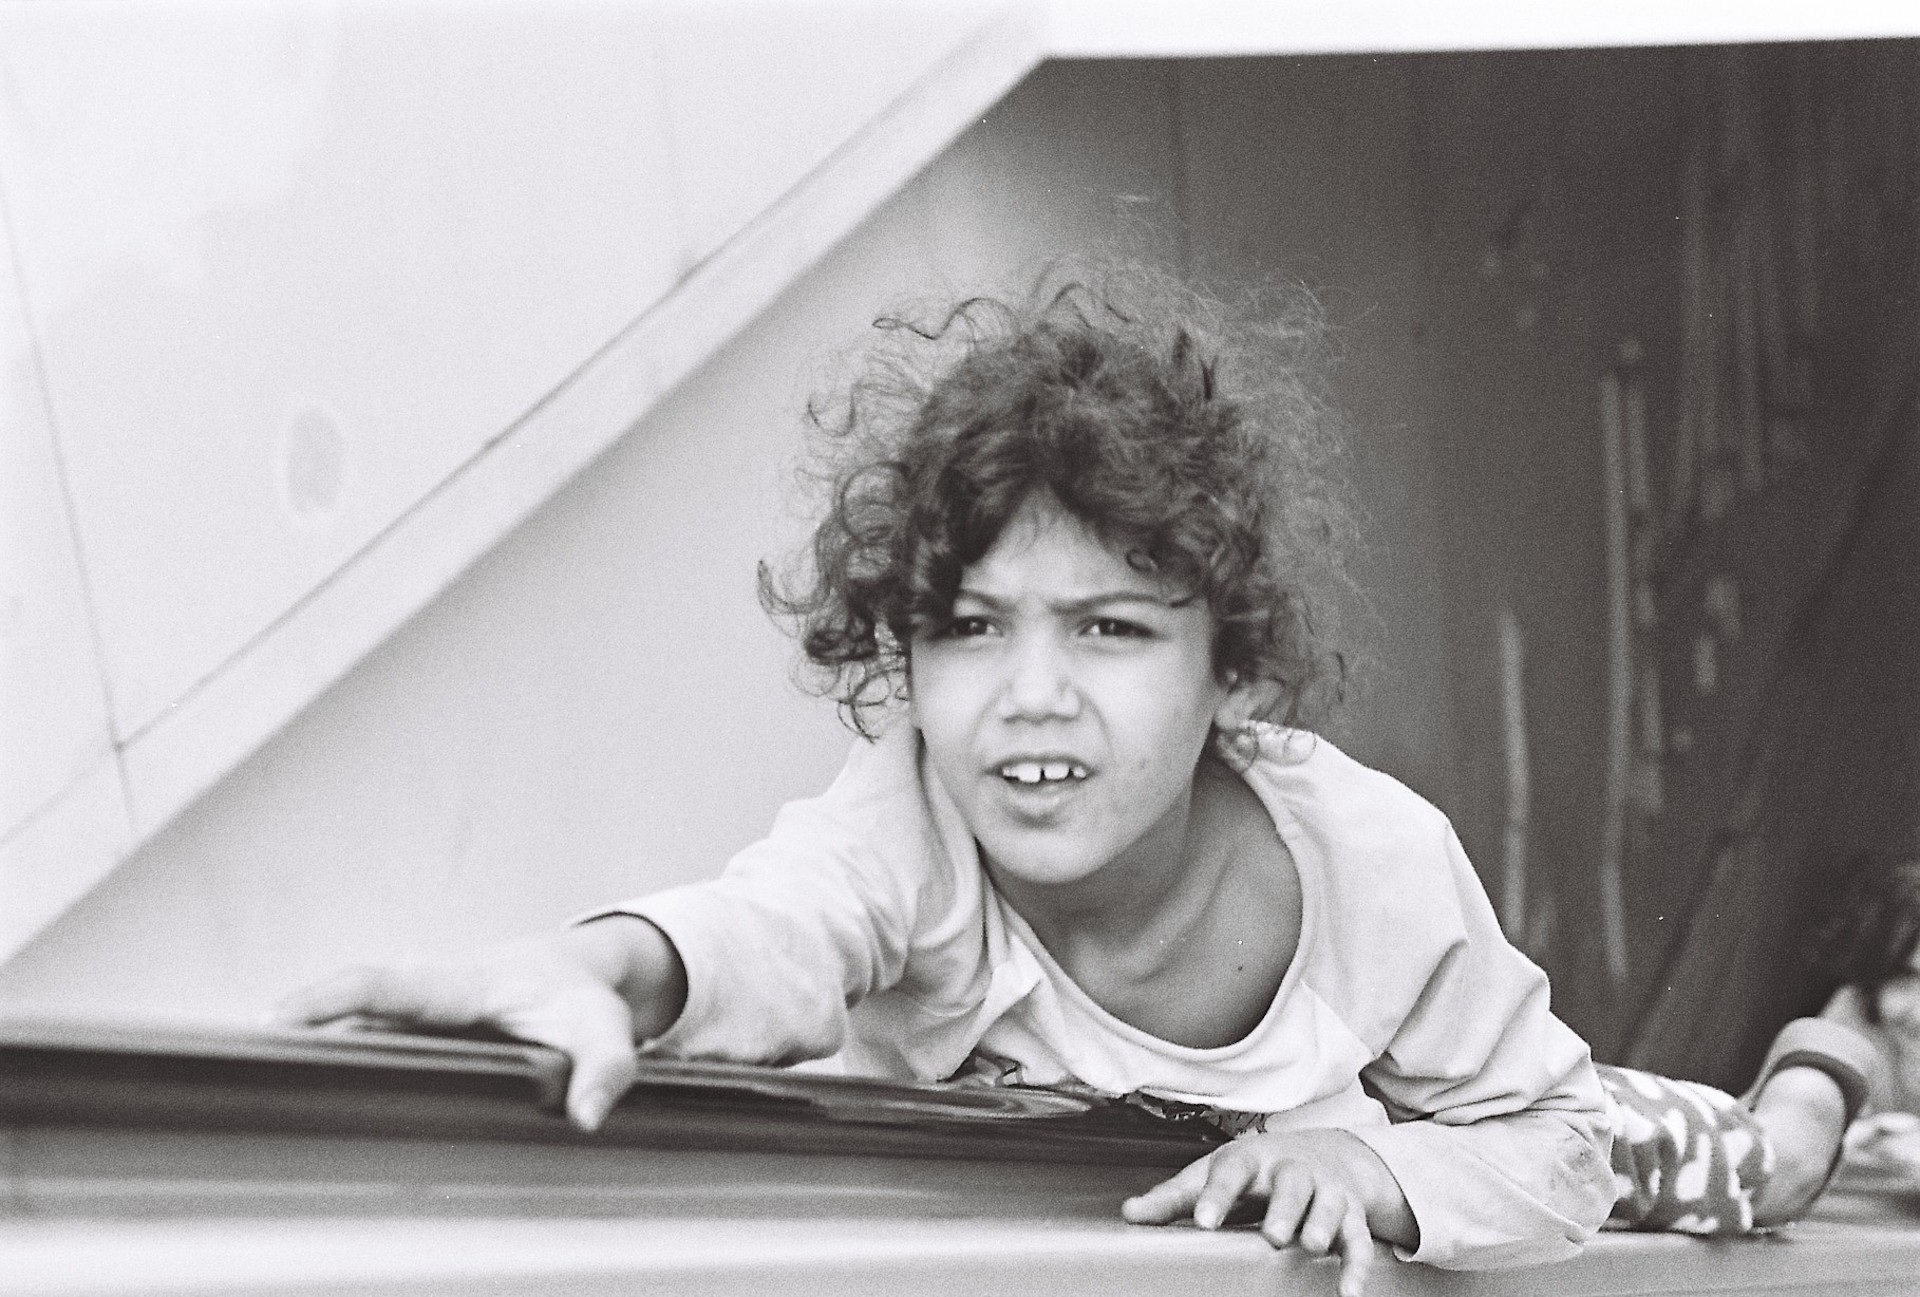
person, black and white, white, photography, escalator, portrait, sitting, child, monochrome, photograph, istanbul, taksim, photo shoot, monochrome photography, portrait photography, human positions, moving stairway